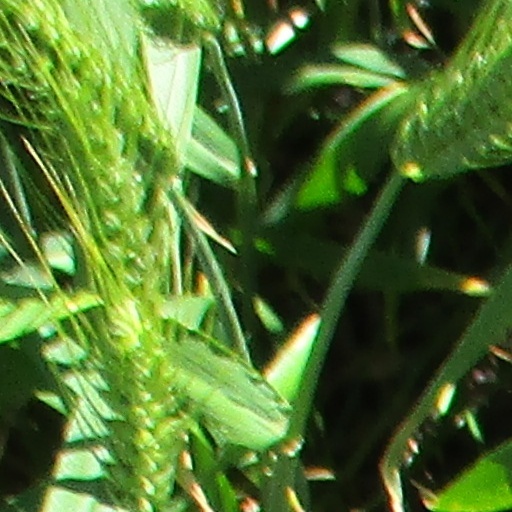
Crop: wheat